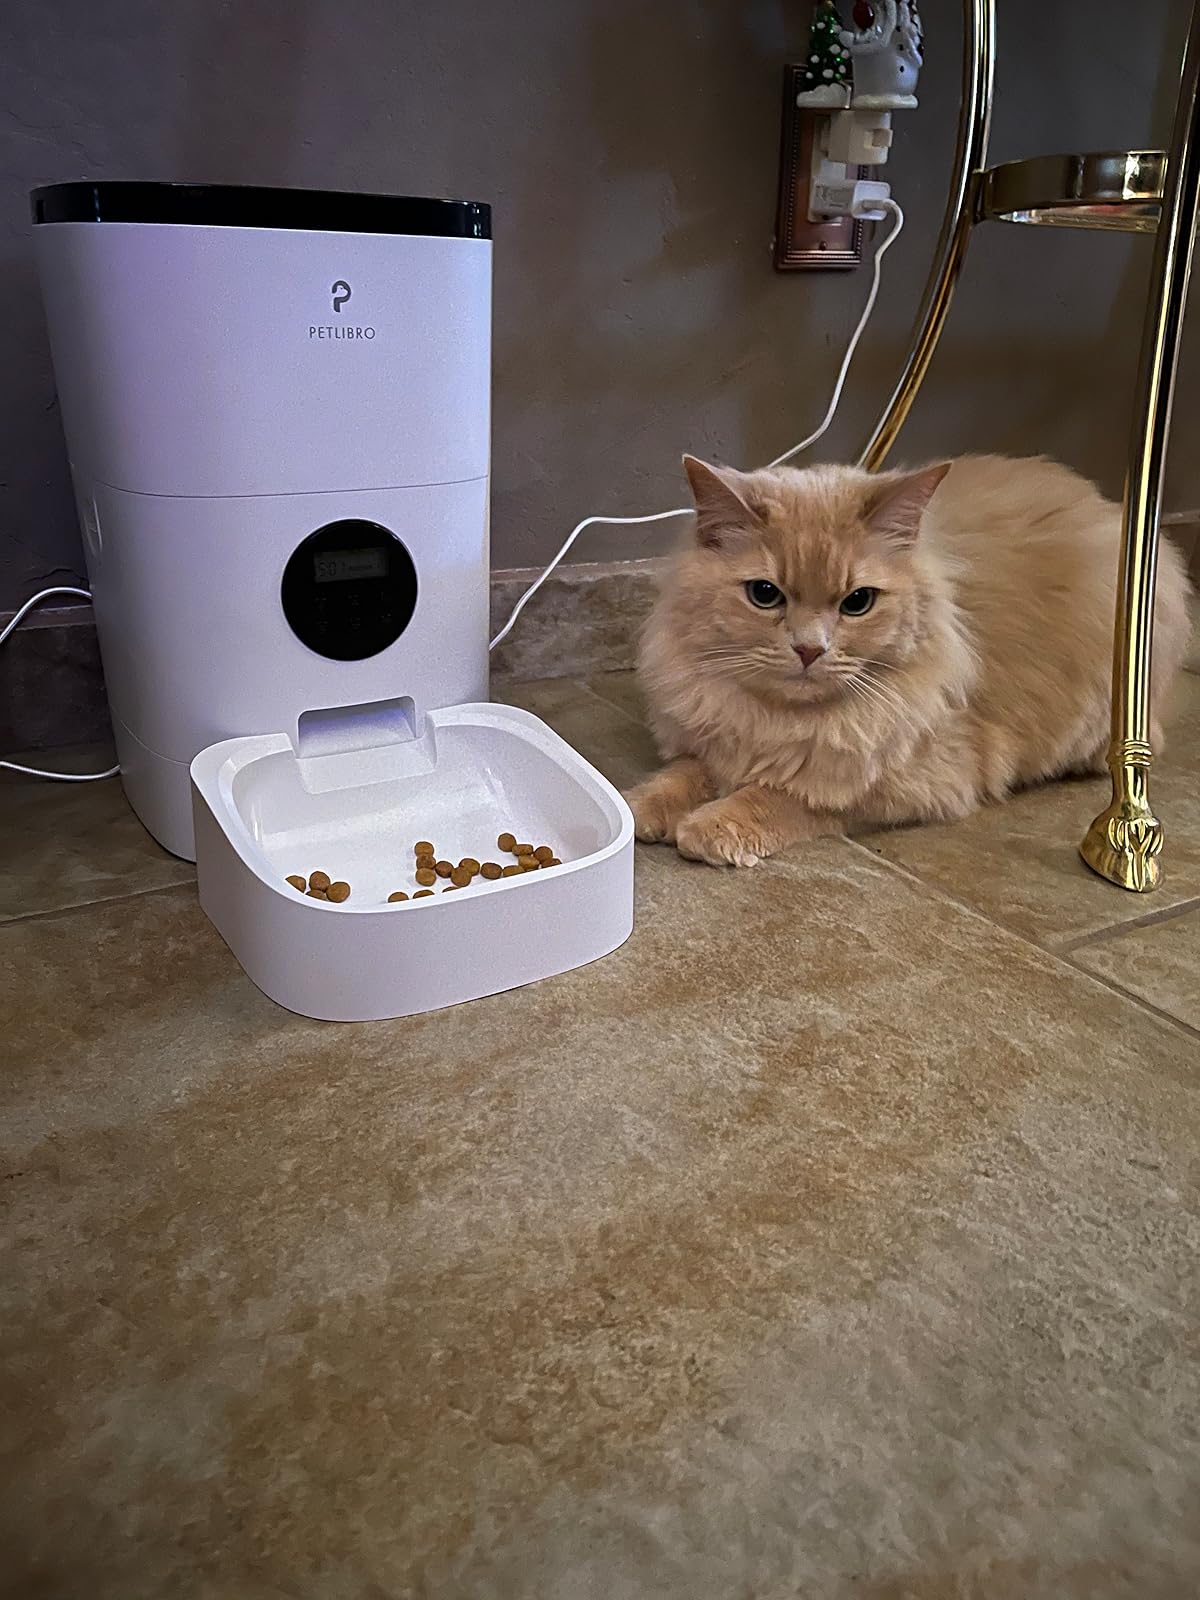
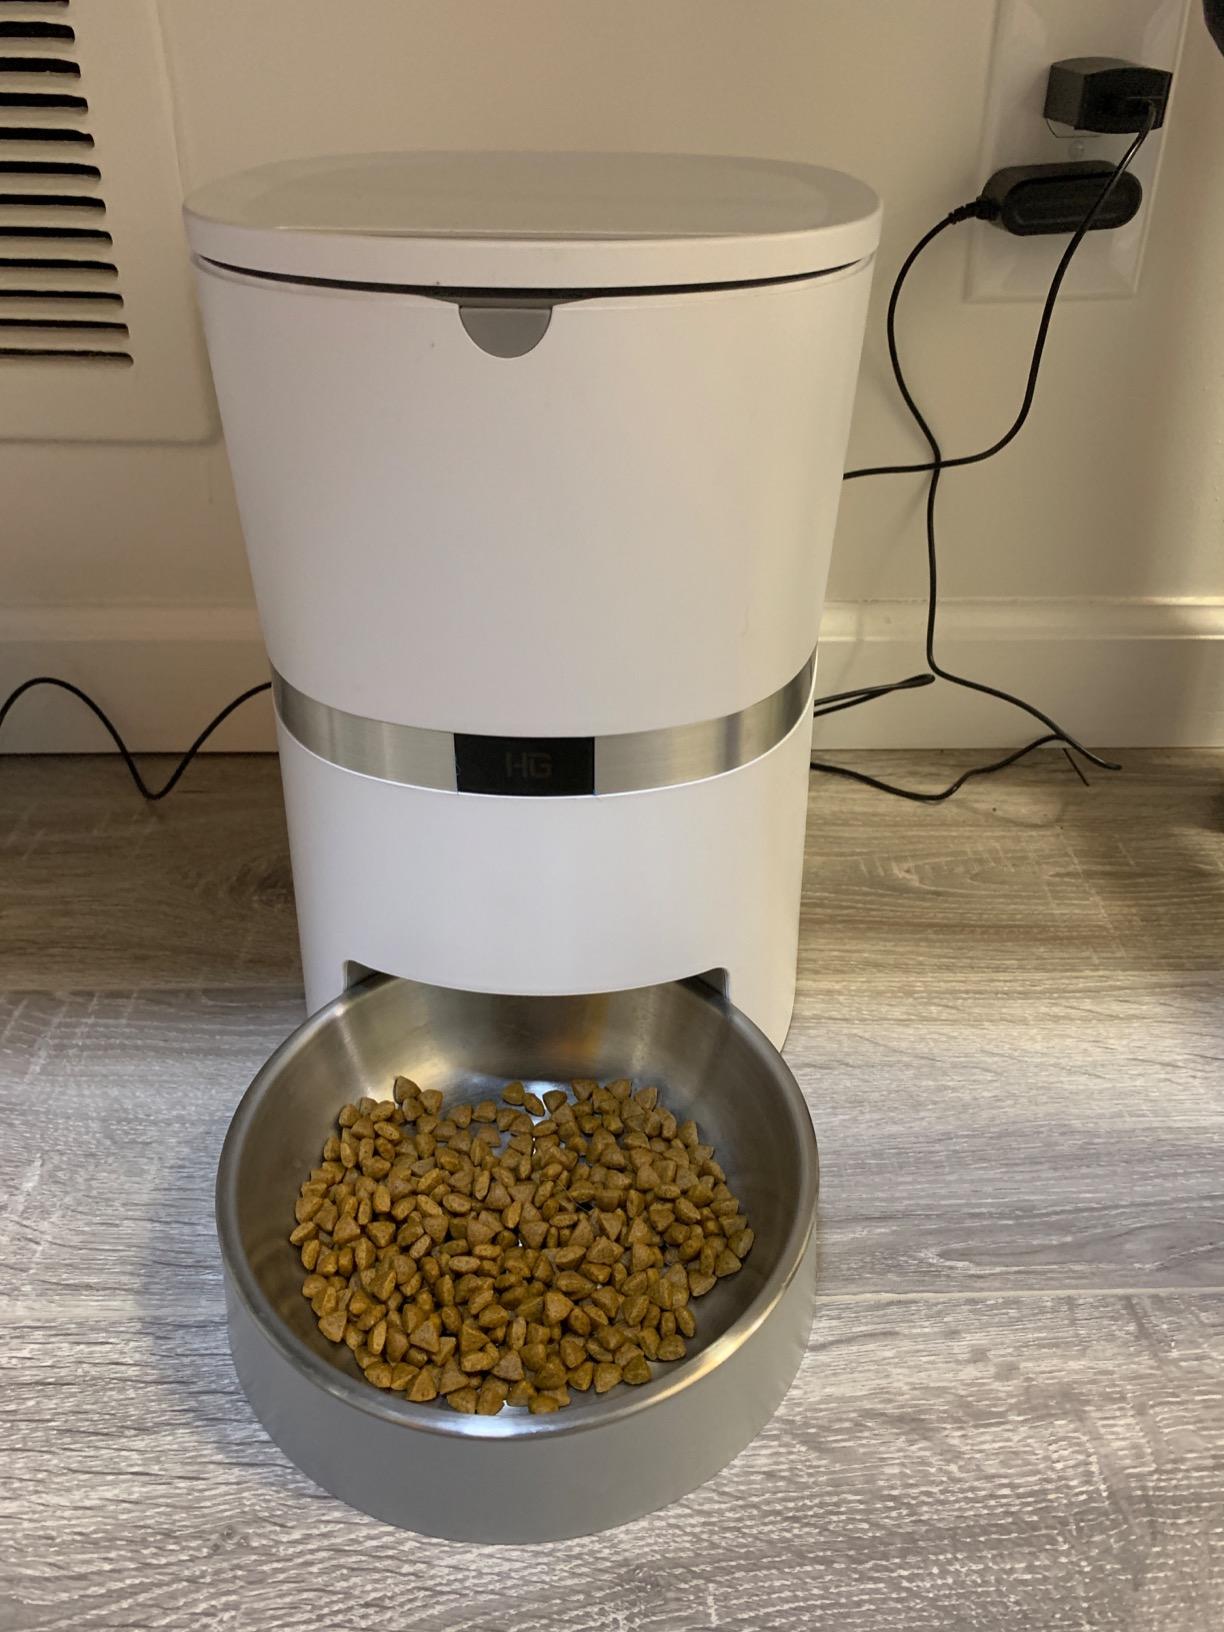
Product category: items_feeder
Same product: no